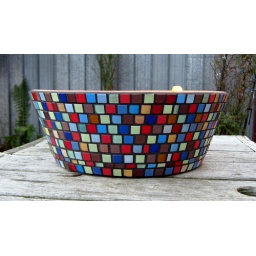
Made by special request.colors used are blues, reds, lime green, brown/earthy tones.Large bowl - perfect for fruit ;)